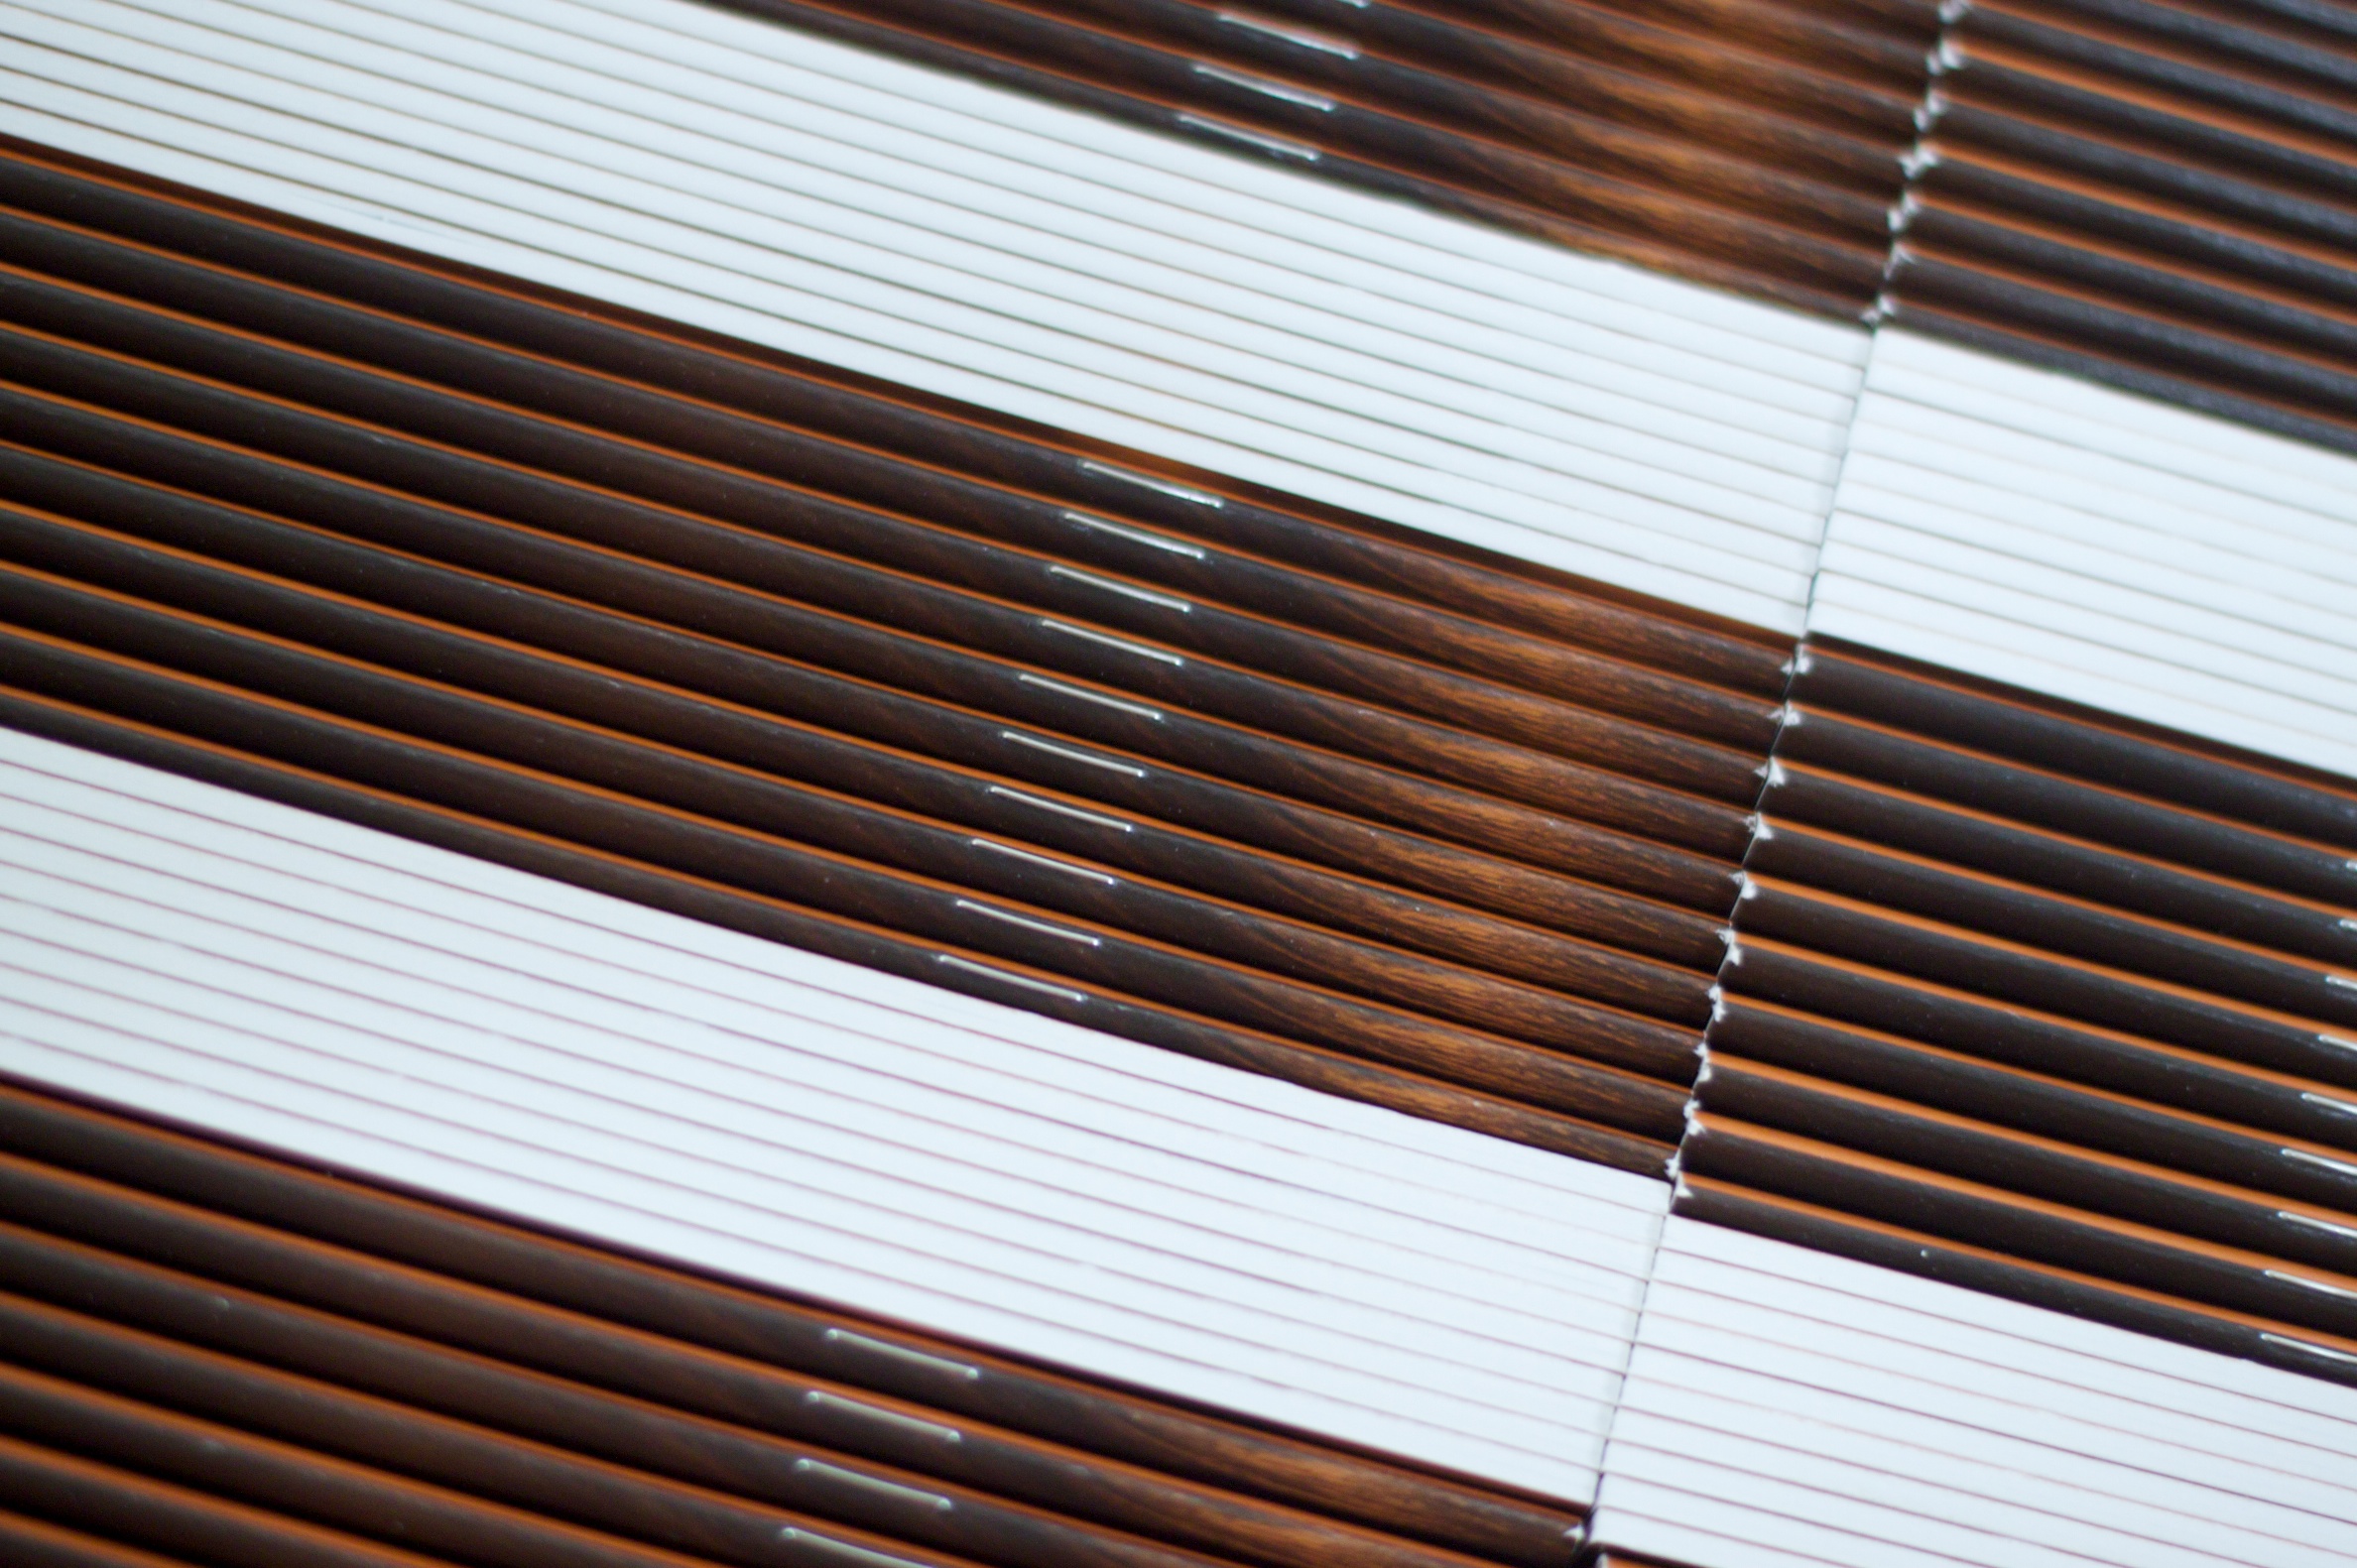
wood, floor, roof, line, metal, tile, material, interior design, design, hardwood, window blind, siding, flooring, plywood, string instrument, window covering, outdoor structure, window treatment, wood stain